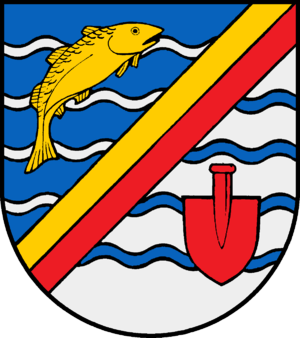
Wendtorf est une commune allemande de l'arrondissement de Plön, dans le Land de Schleswig-Holstein.